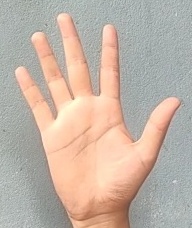
ASL sign: 5